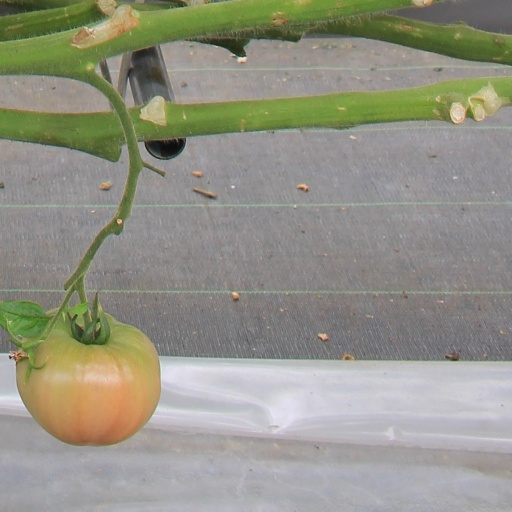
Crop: tomato